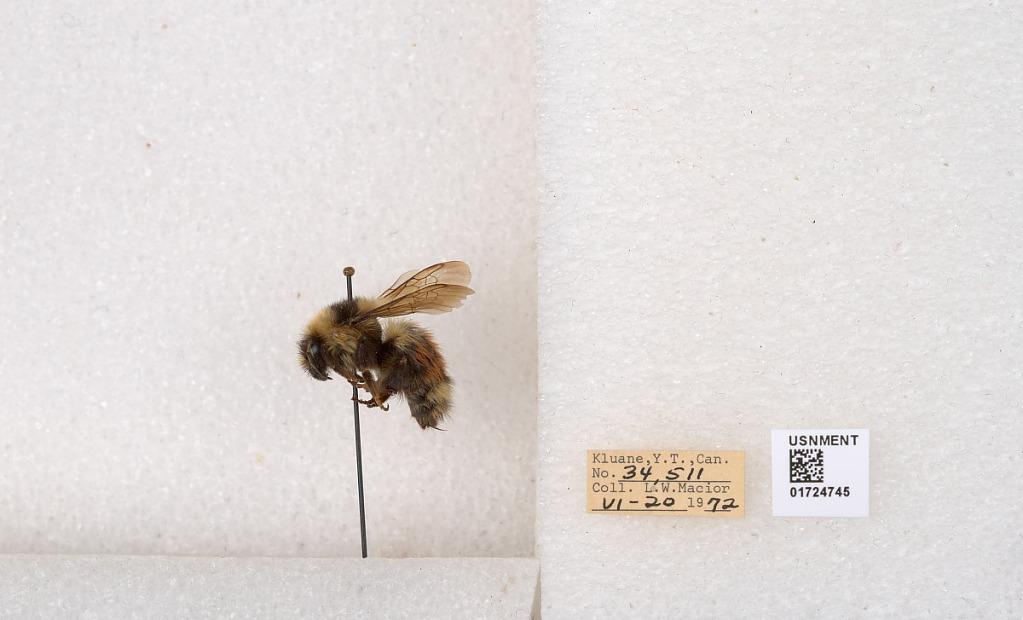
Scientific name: Bombus (Pyrobombus) sylvicola Kirby
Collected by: L. Macior
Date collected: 1972-6-20
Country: Canada
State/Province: Yukon Territory
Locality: Kluane National Park and Reserve
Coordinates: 60.7493, -139.504